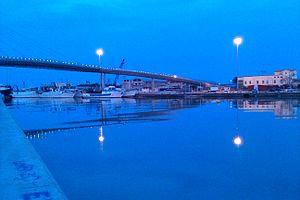
Port de Pescara Italiano: Harbour of Pescara